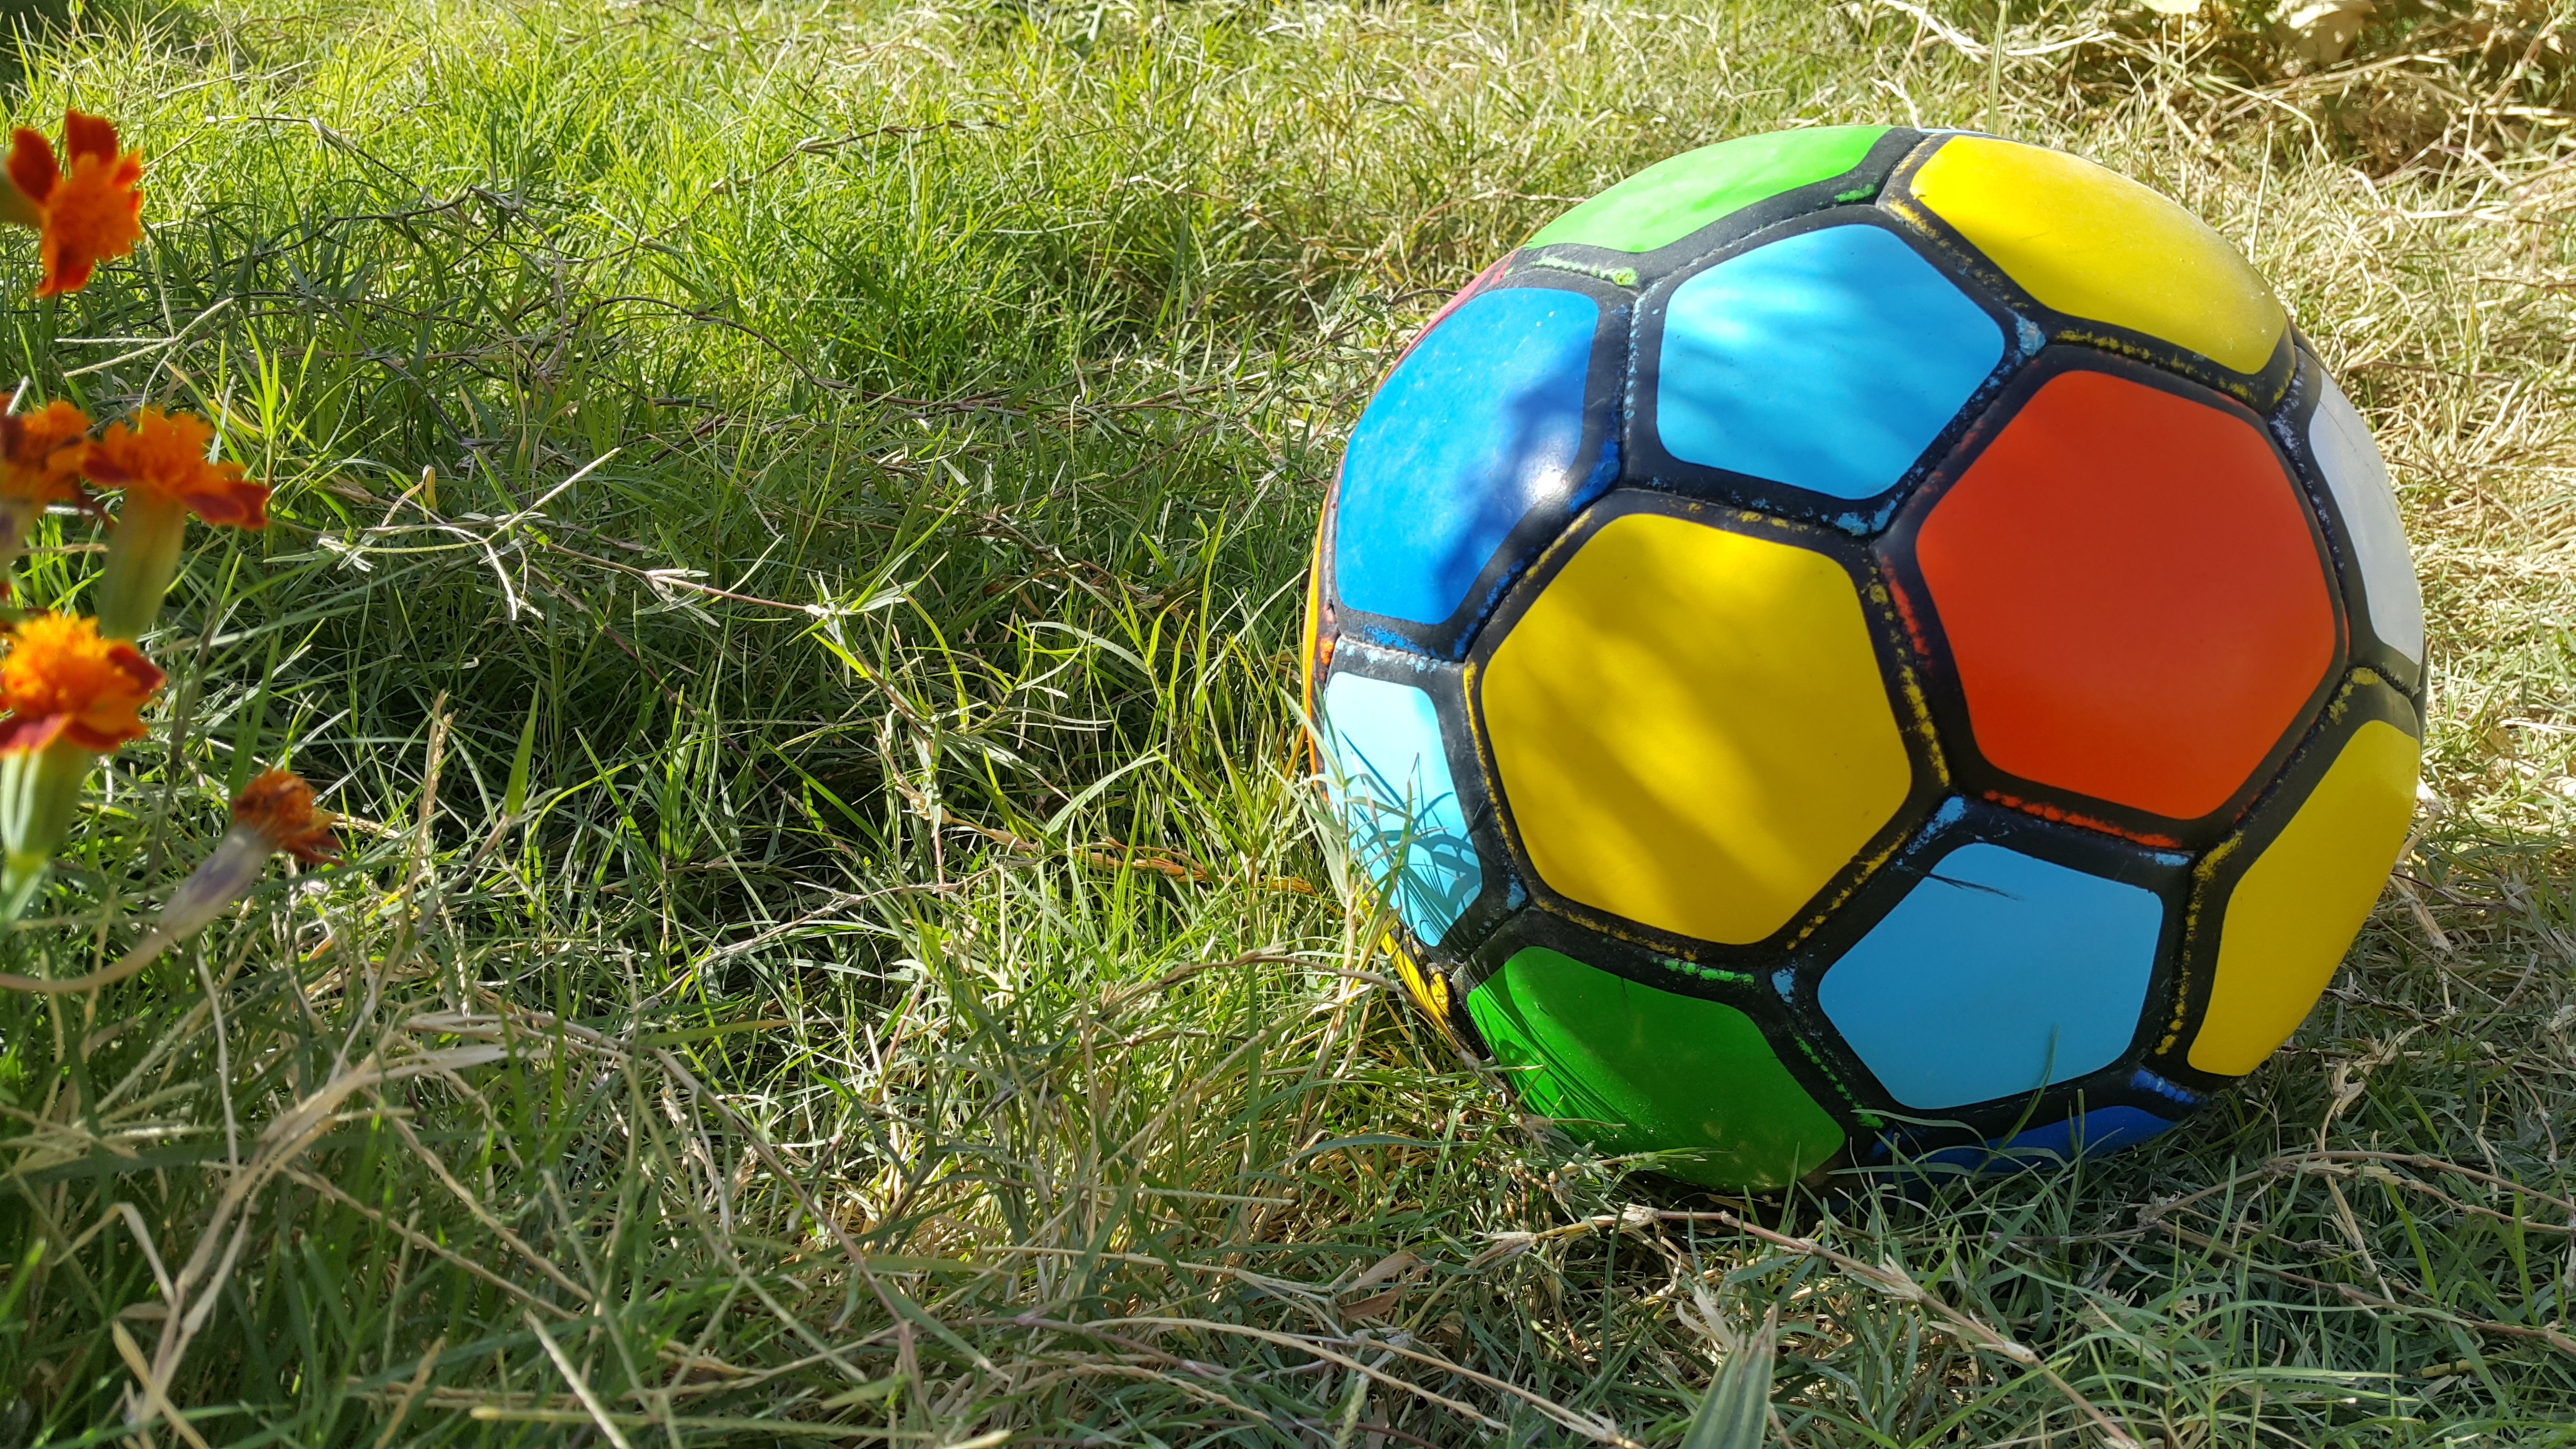
ball, wheel, sports equipment, net